Jesus

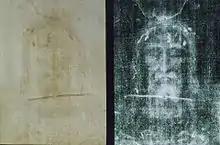
The Shroud of Turin, Italy, is the best-known claimed relic of Jesus and one of the most studied artefacts in human history.

Jesus is the central figure of Christianity. Although Christian views of Jesus vary, it is possible to summarize the key beliefs shared by the major denominations, as stated in their catechetical or confessional texts. Christian views of Jesus are derived from the texts of the New Testament, including the canonical gospels and letters such as the Pauline epistles and the Johannine writings. These documents outline the key beliefs held by Christians about Jesus, including his divinity, humanity, and earthly life, and that he is the Christ and the Son of God. Despite their many shared beliefs, not all Christian denominations agree on all doctrines, and both major and minor differences on teachings and beliefs have persisted throughout Christianity for centuries.